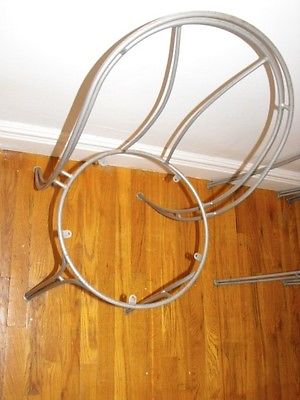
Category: chair